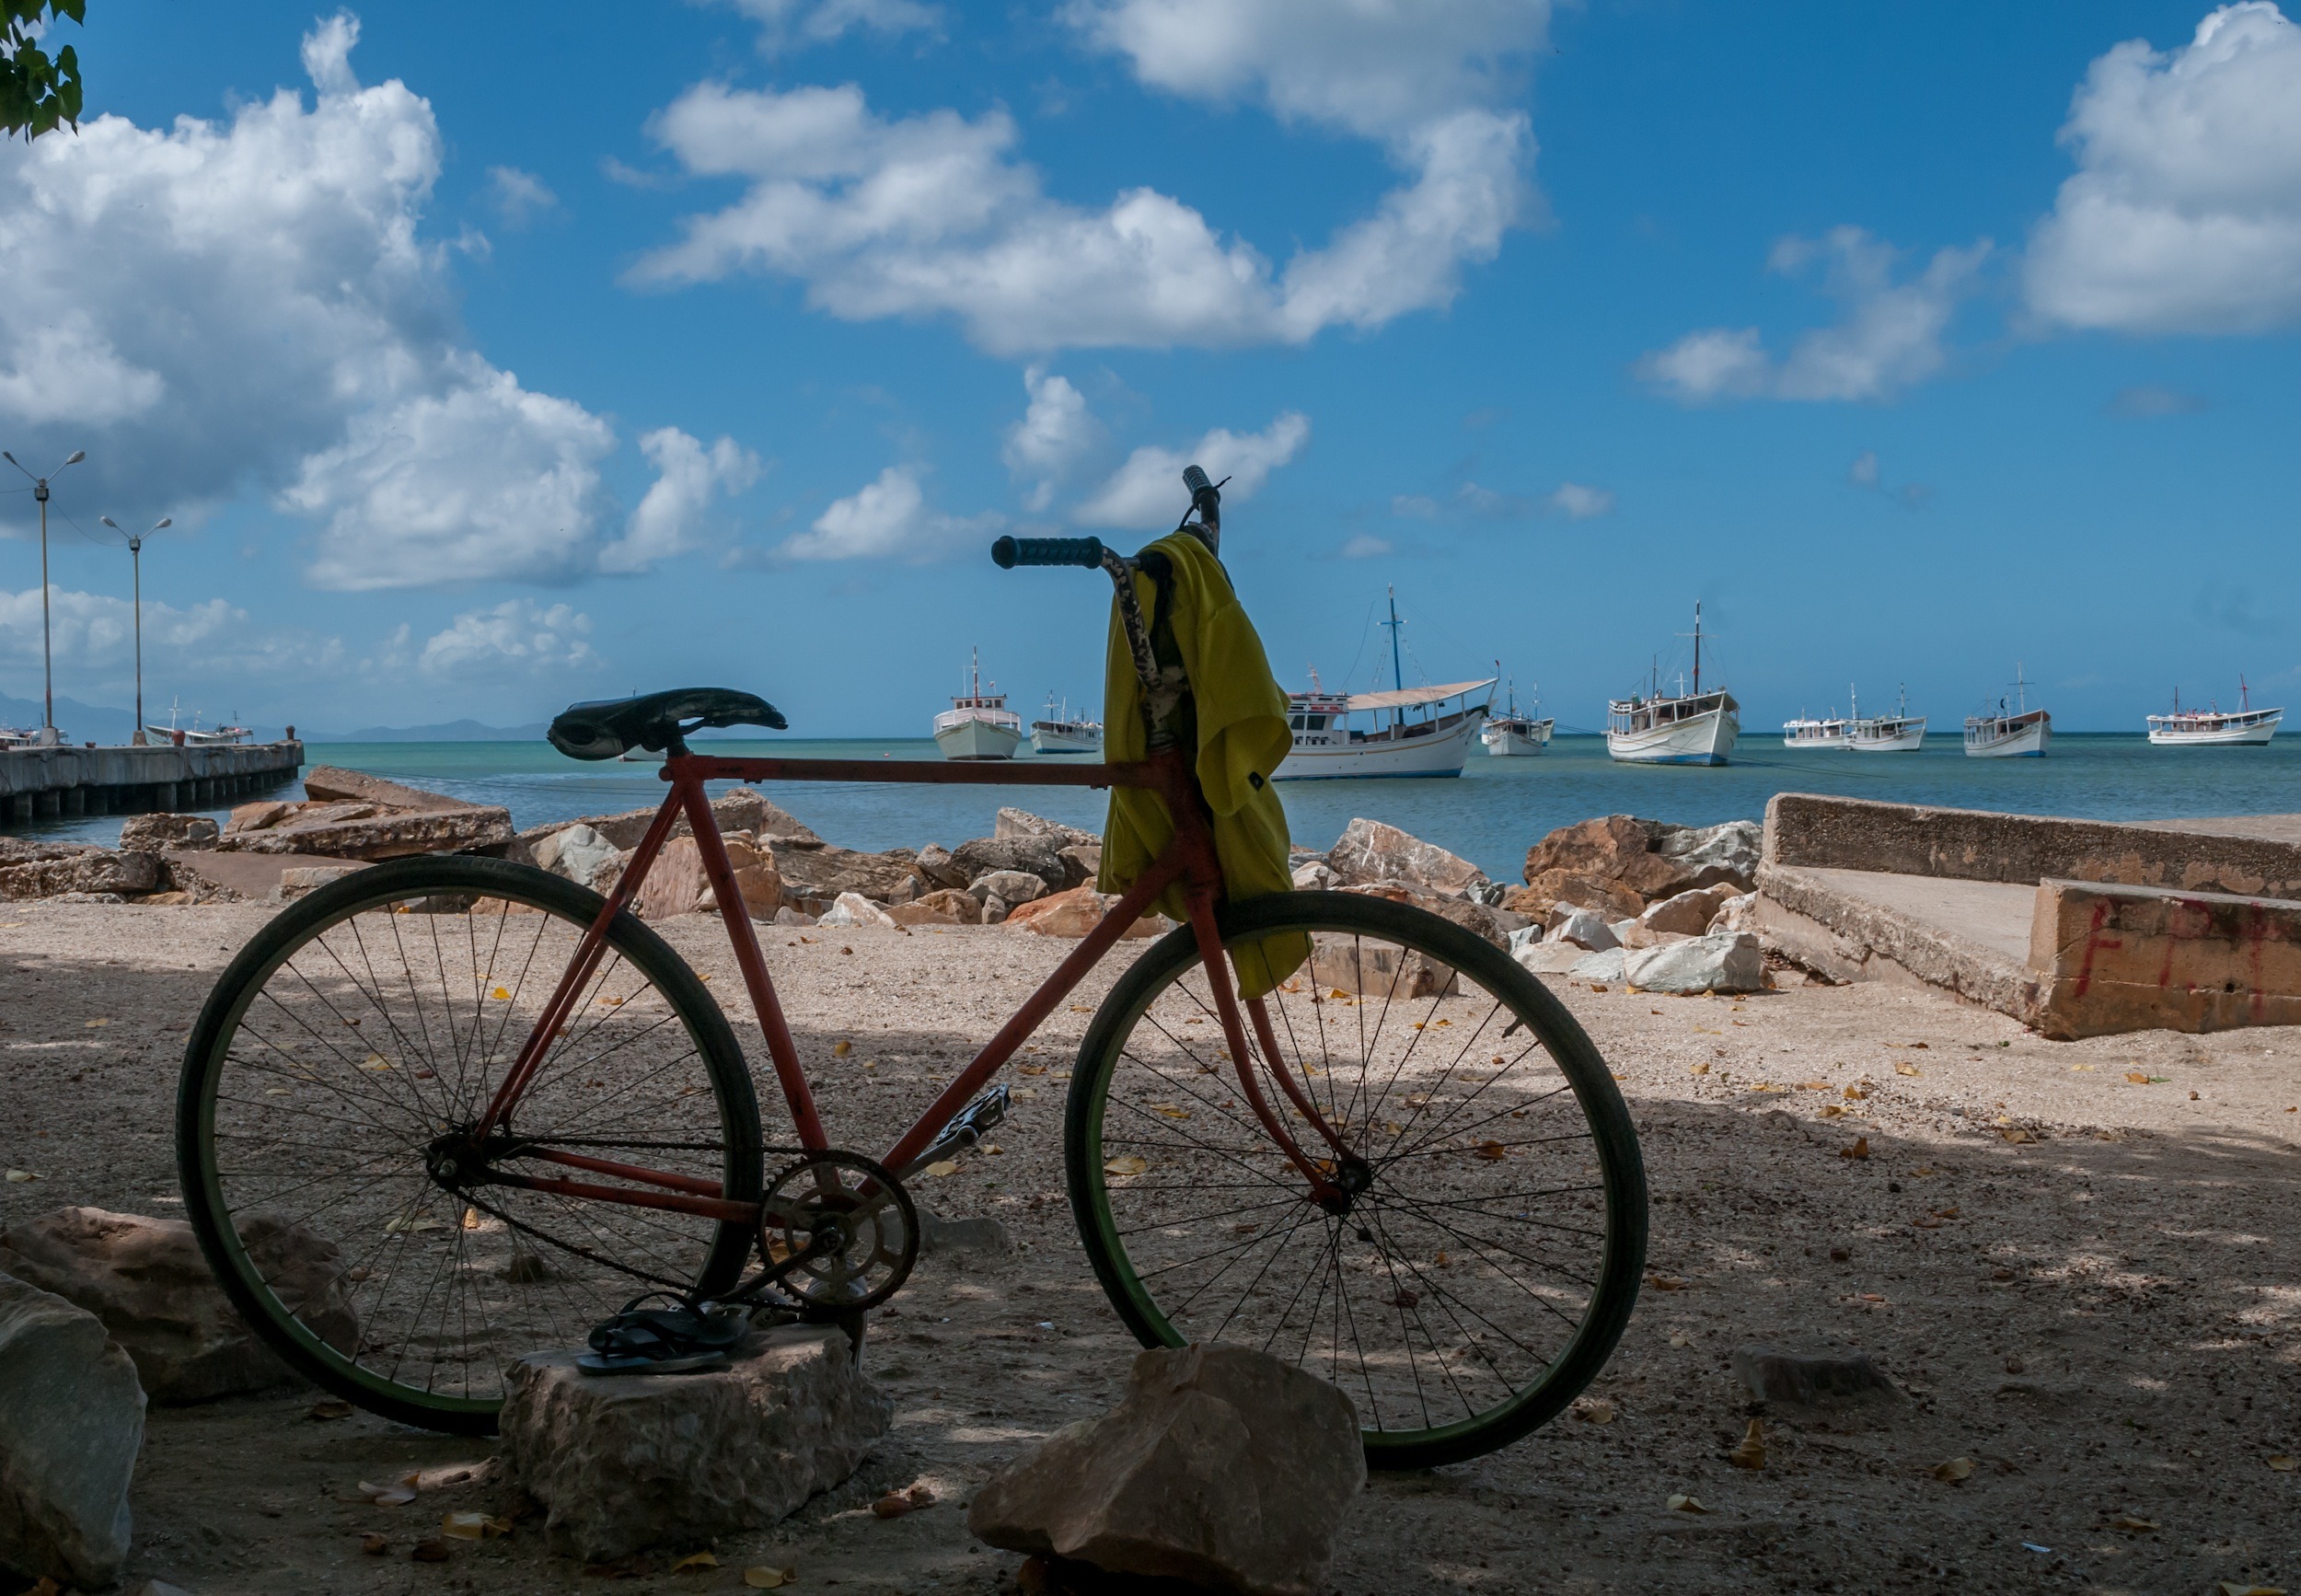
beach, sea, coast, water, nature, sand, ocean, sky, bicycle, bike, vacation, vehicle, scenic, bay, harbor, sports equipment, mountain bike, outside, clouds, boats, ships, bicycles, margarita island